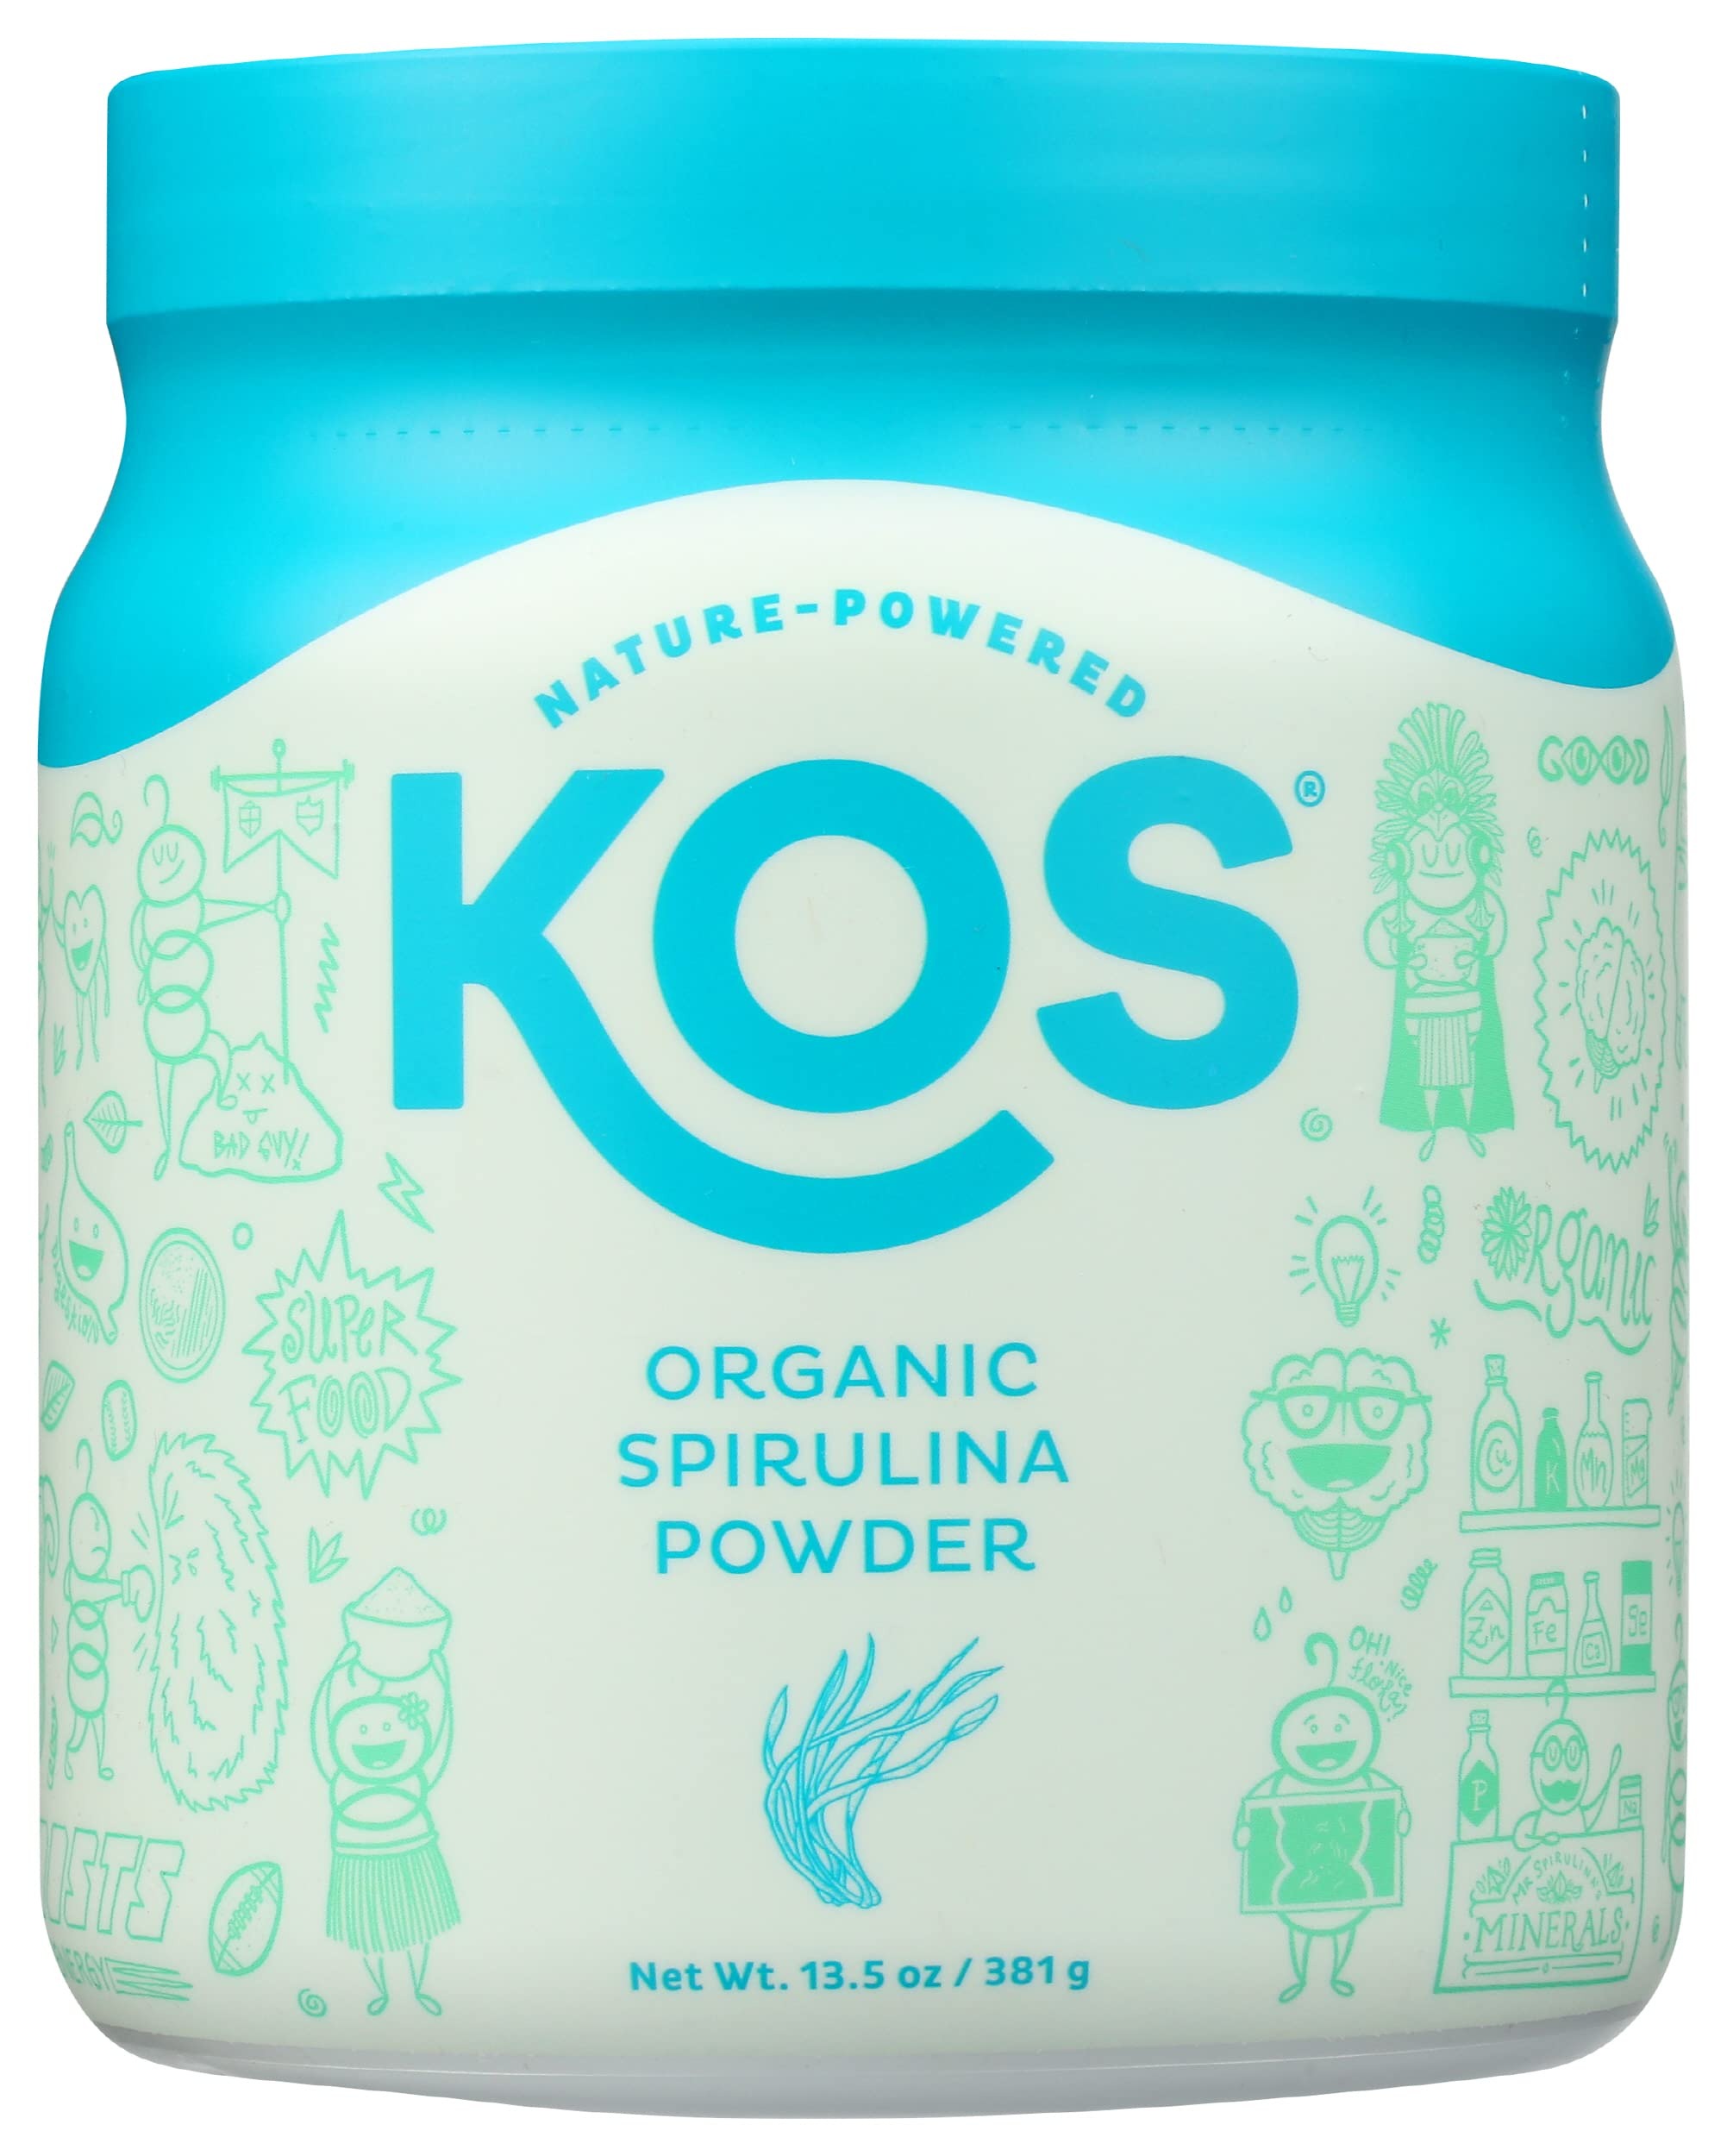
Item Name: KOS Organic Spirulina Powder, Vegan, Gluten Free, 13.5 Ounce (Pack of 1), Natural
Bullet Point 1: KOS Organic Spirulina Powder
Bullet Point 2: Vegan, Gluten Free
Bullet Point 3: Manufacturer: KOS
Bullet Point 4: Country Of Origin: US
Value: 13.5
Unit: Ounce

Price: 28.88